Balboa Avenue Transit Center

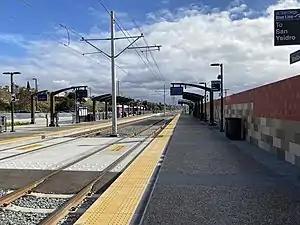
Balboa Avenue Transit Center platform

Balboa Avenue Transit Center is a San Diego Trolley station in San Diego. The station is located along Balboa Avenue between Interstate 5 and Morena Boulevard. Service began on November 21, 2021 after the completion of the Blue Line Mid-Coast Trolley extension project.